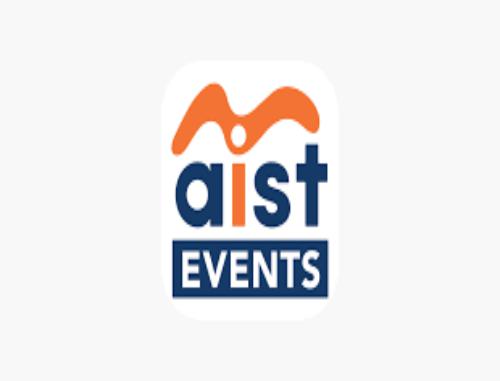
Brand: AIST
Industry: Others